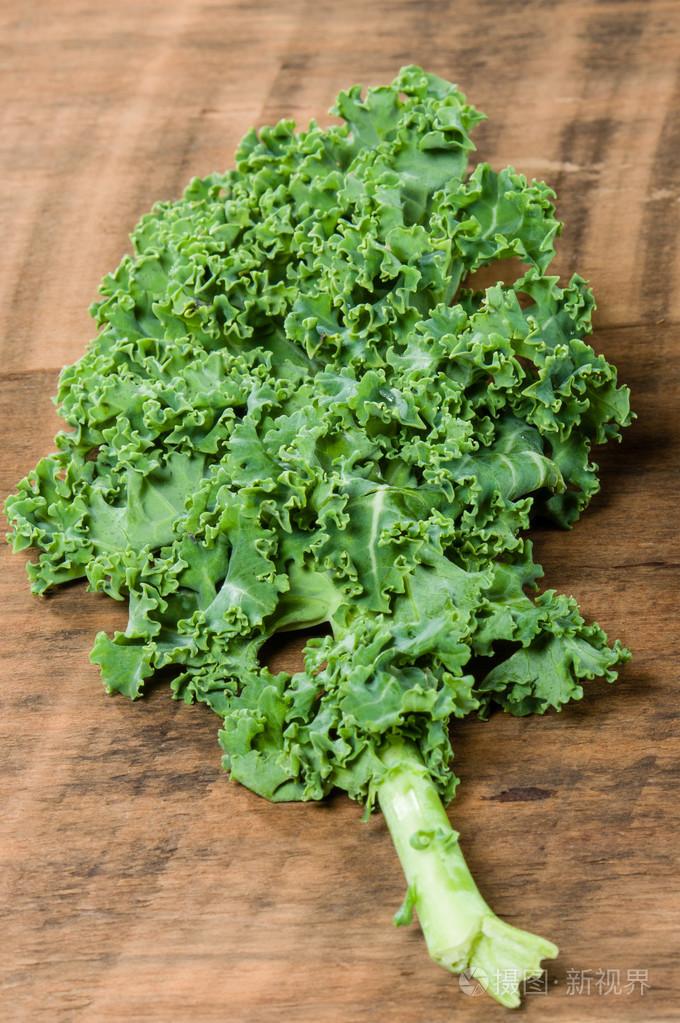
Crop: unknown
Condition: cabbage